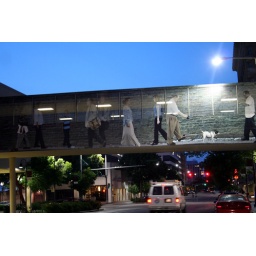
Walkway bridge in Lincoln Nebraska on 12th street between O and N streets.